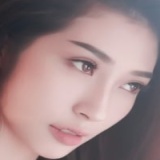
ca sĩ Khổng Tú Quỳnh